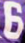
Number: 6